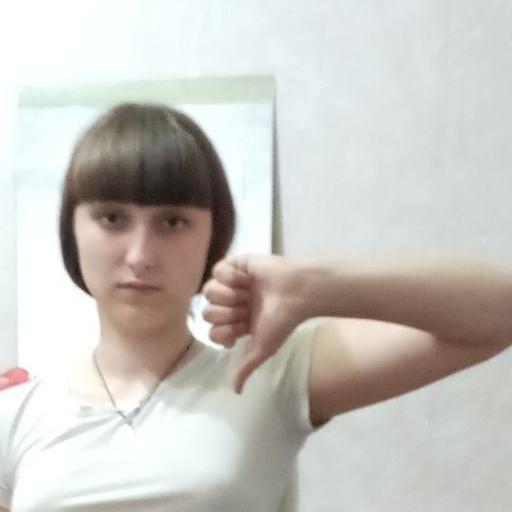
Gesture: dislike